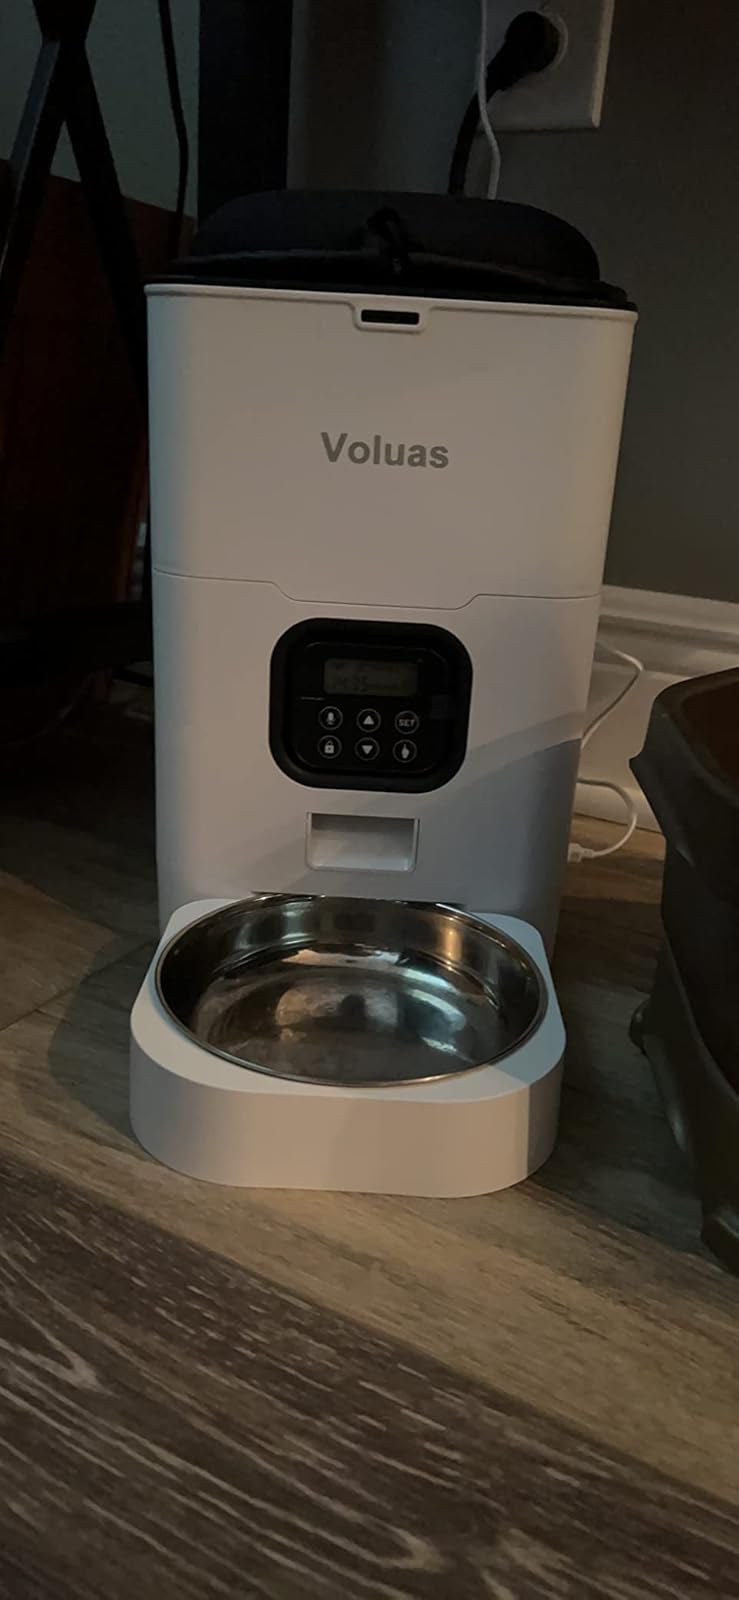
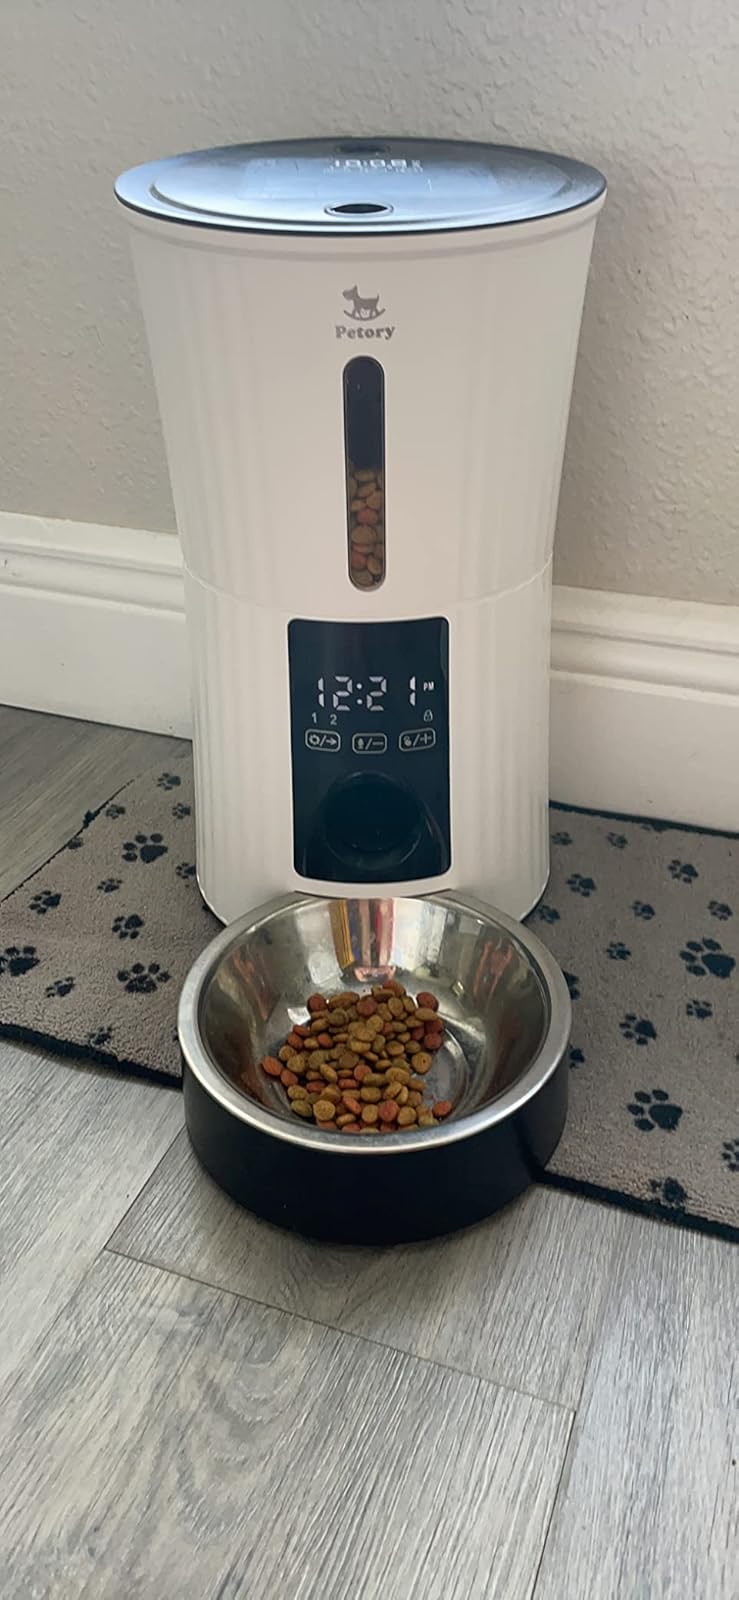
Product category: items_feeder
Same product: no